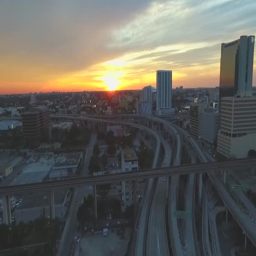
aerial shot of the roads and buildings on the sunset